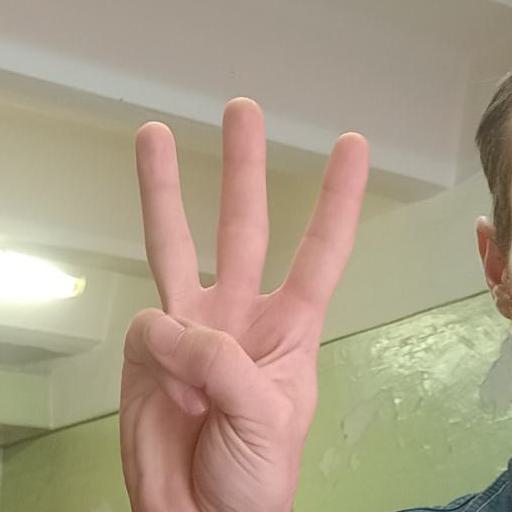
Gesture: three